Climate of Uranus

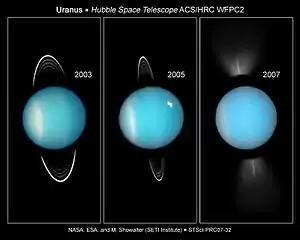
HST images show changes in the atmosphere of Uranus as it approaches its equinox (right image)

The emergence of a dark spot on the hemisphere of Uranus that was in darkness for many years indicates that near equinox Uranus entered a period of elevated weather activity.